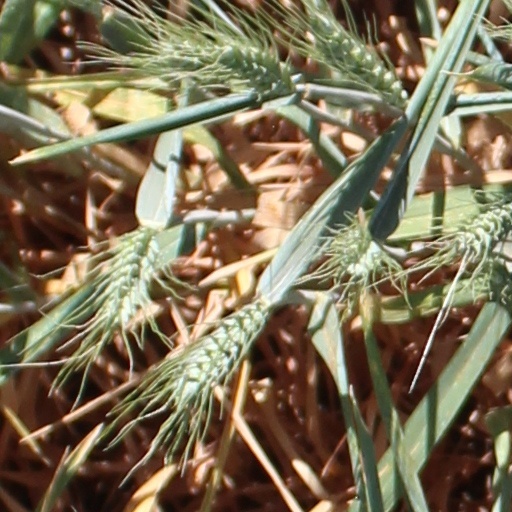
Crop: wheat